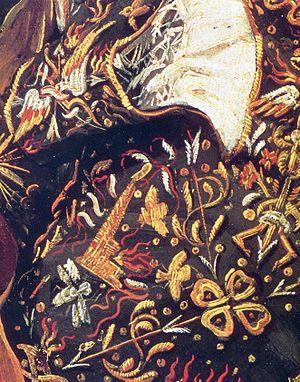
Le Cavalier riant, parfois désigné en français sous le titre Le Cavalier souriant, est un portrait réalisé par le peintre néerlandais Frans Hals en 1624. Depuis 1901, le tableau est conservé à la Wallace Collection de Londres. Exécuté durant la période baroque, ce portrait est généralement considéré comme l’un des chefs-d’œuvre du genre.